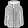
Label: Coat